Elie Wiesel

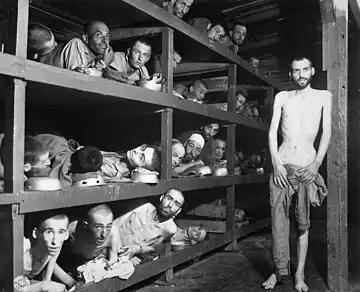
Buchenwald concentration camp, photo taken April 16, 1945, five days after liberation of the camp. Wiesel is in the second row from the bottom, seventh from the left, next to the bunk post.

In March 1944, Germany occupied Hungary, thus extending the Holocaust into Northern Transylvania as well. Wiesel was 15, and he, with his family, along with the rest of the town's Jewish population, was placed in one of the two confinement ghettos set up in Máramarossziget (Sighet), the town where he had been born and raised. In May 1944, the Hungarian authorities, under German pressure, began to deport the Jewish community to the Auschwitz concentration camp, where up to 90 percent of the people were murdered on arrival.